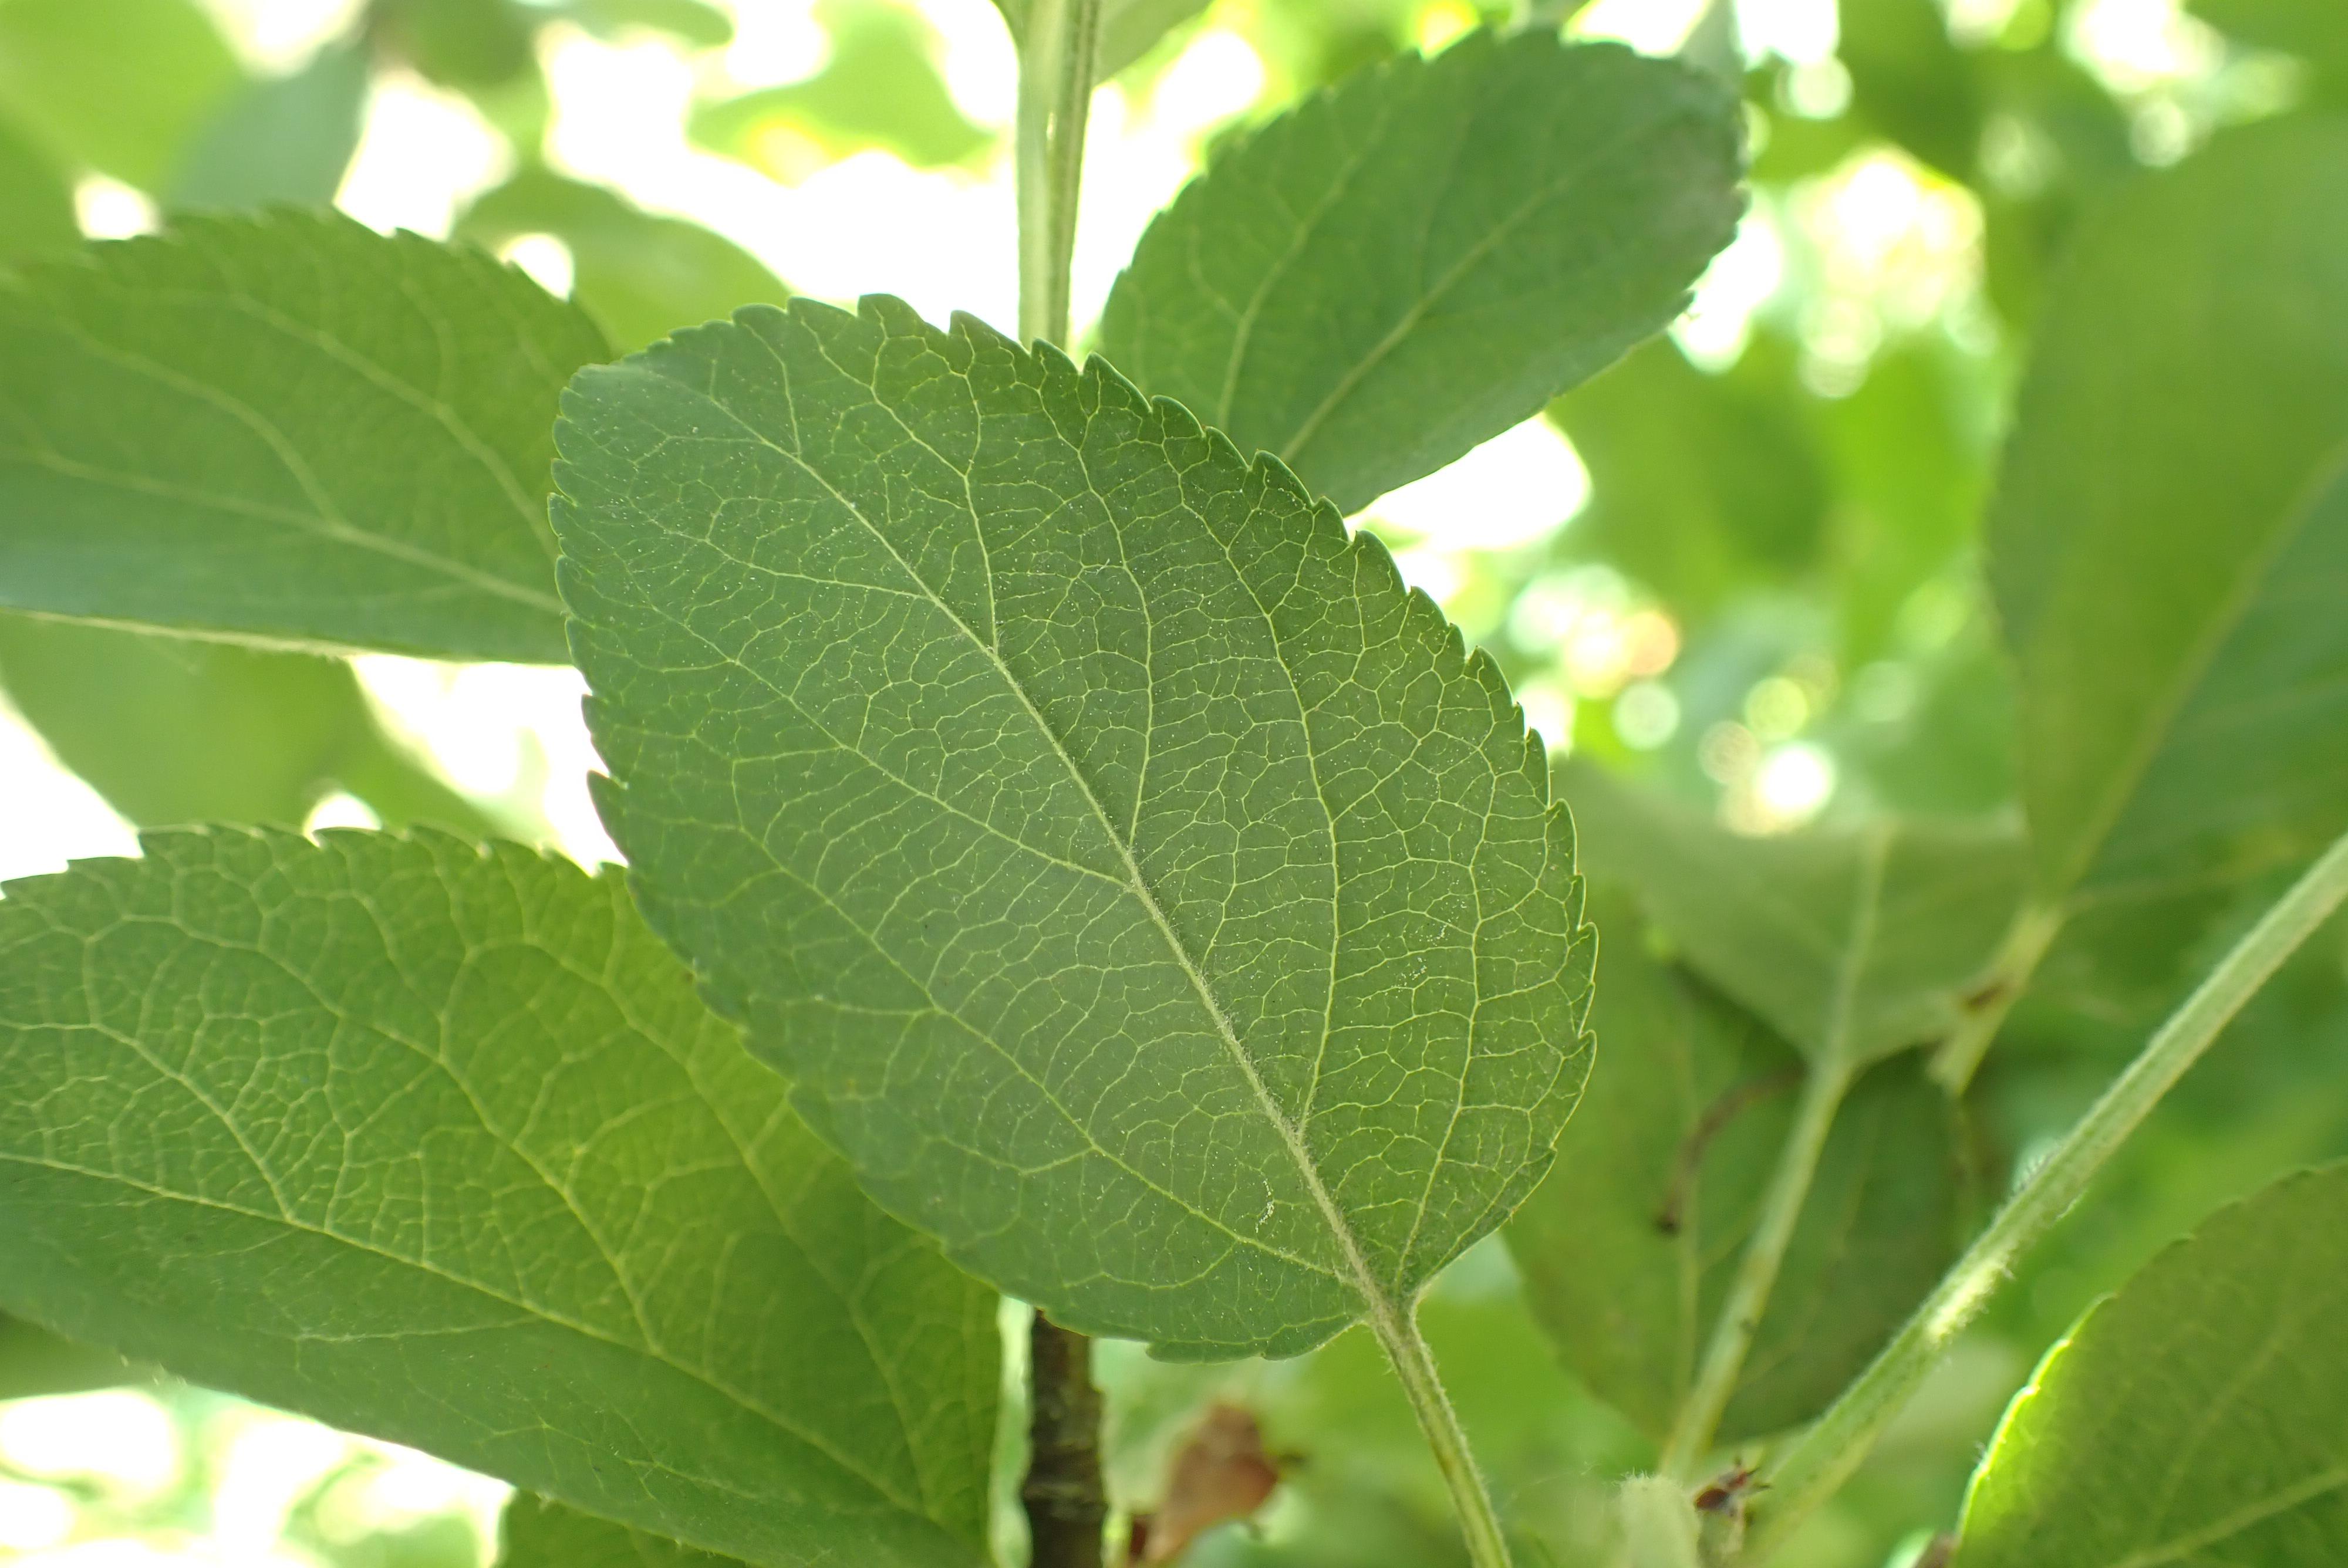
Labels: healthy